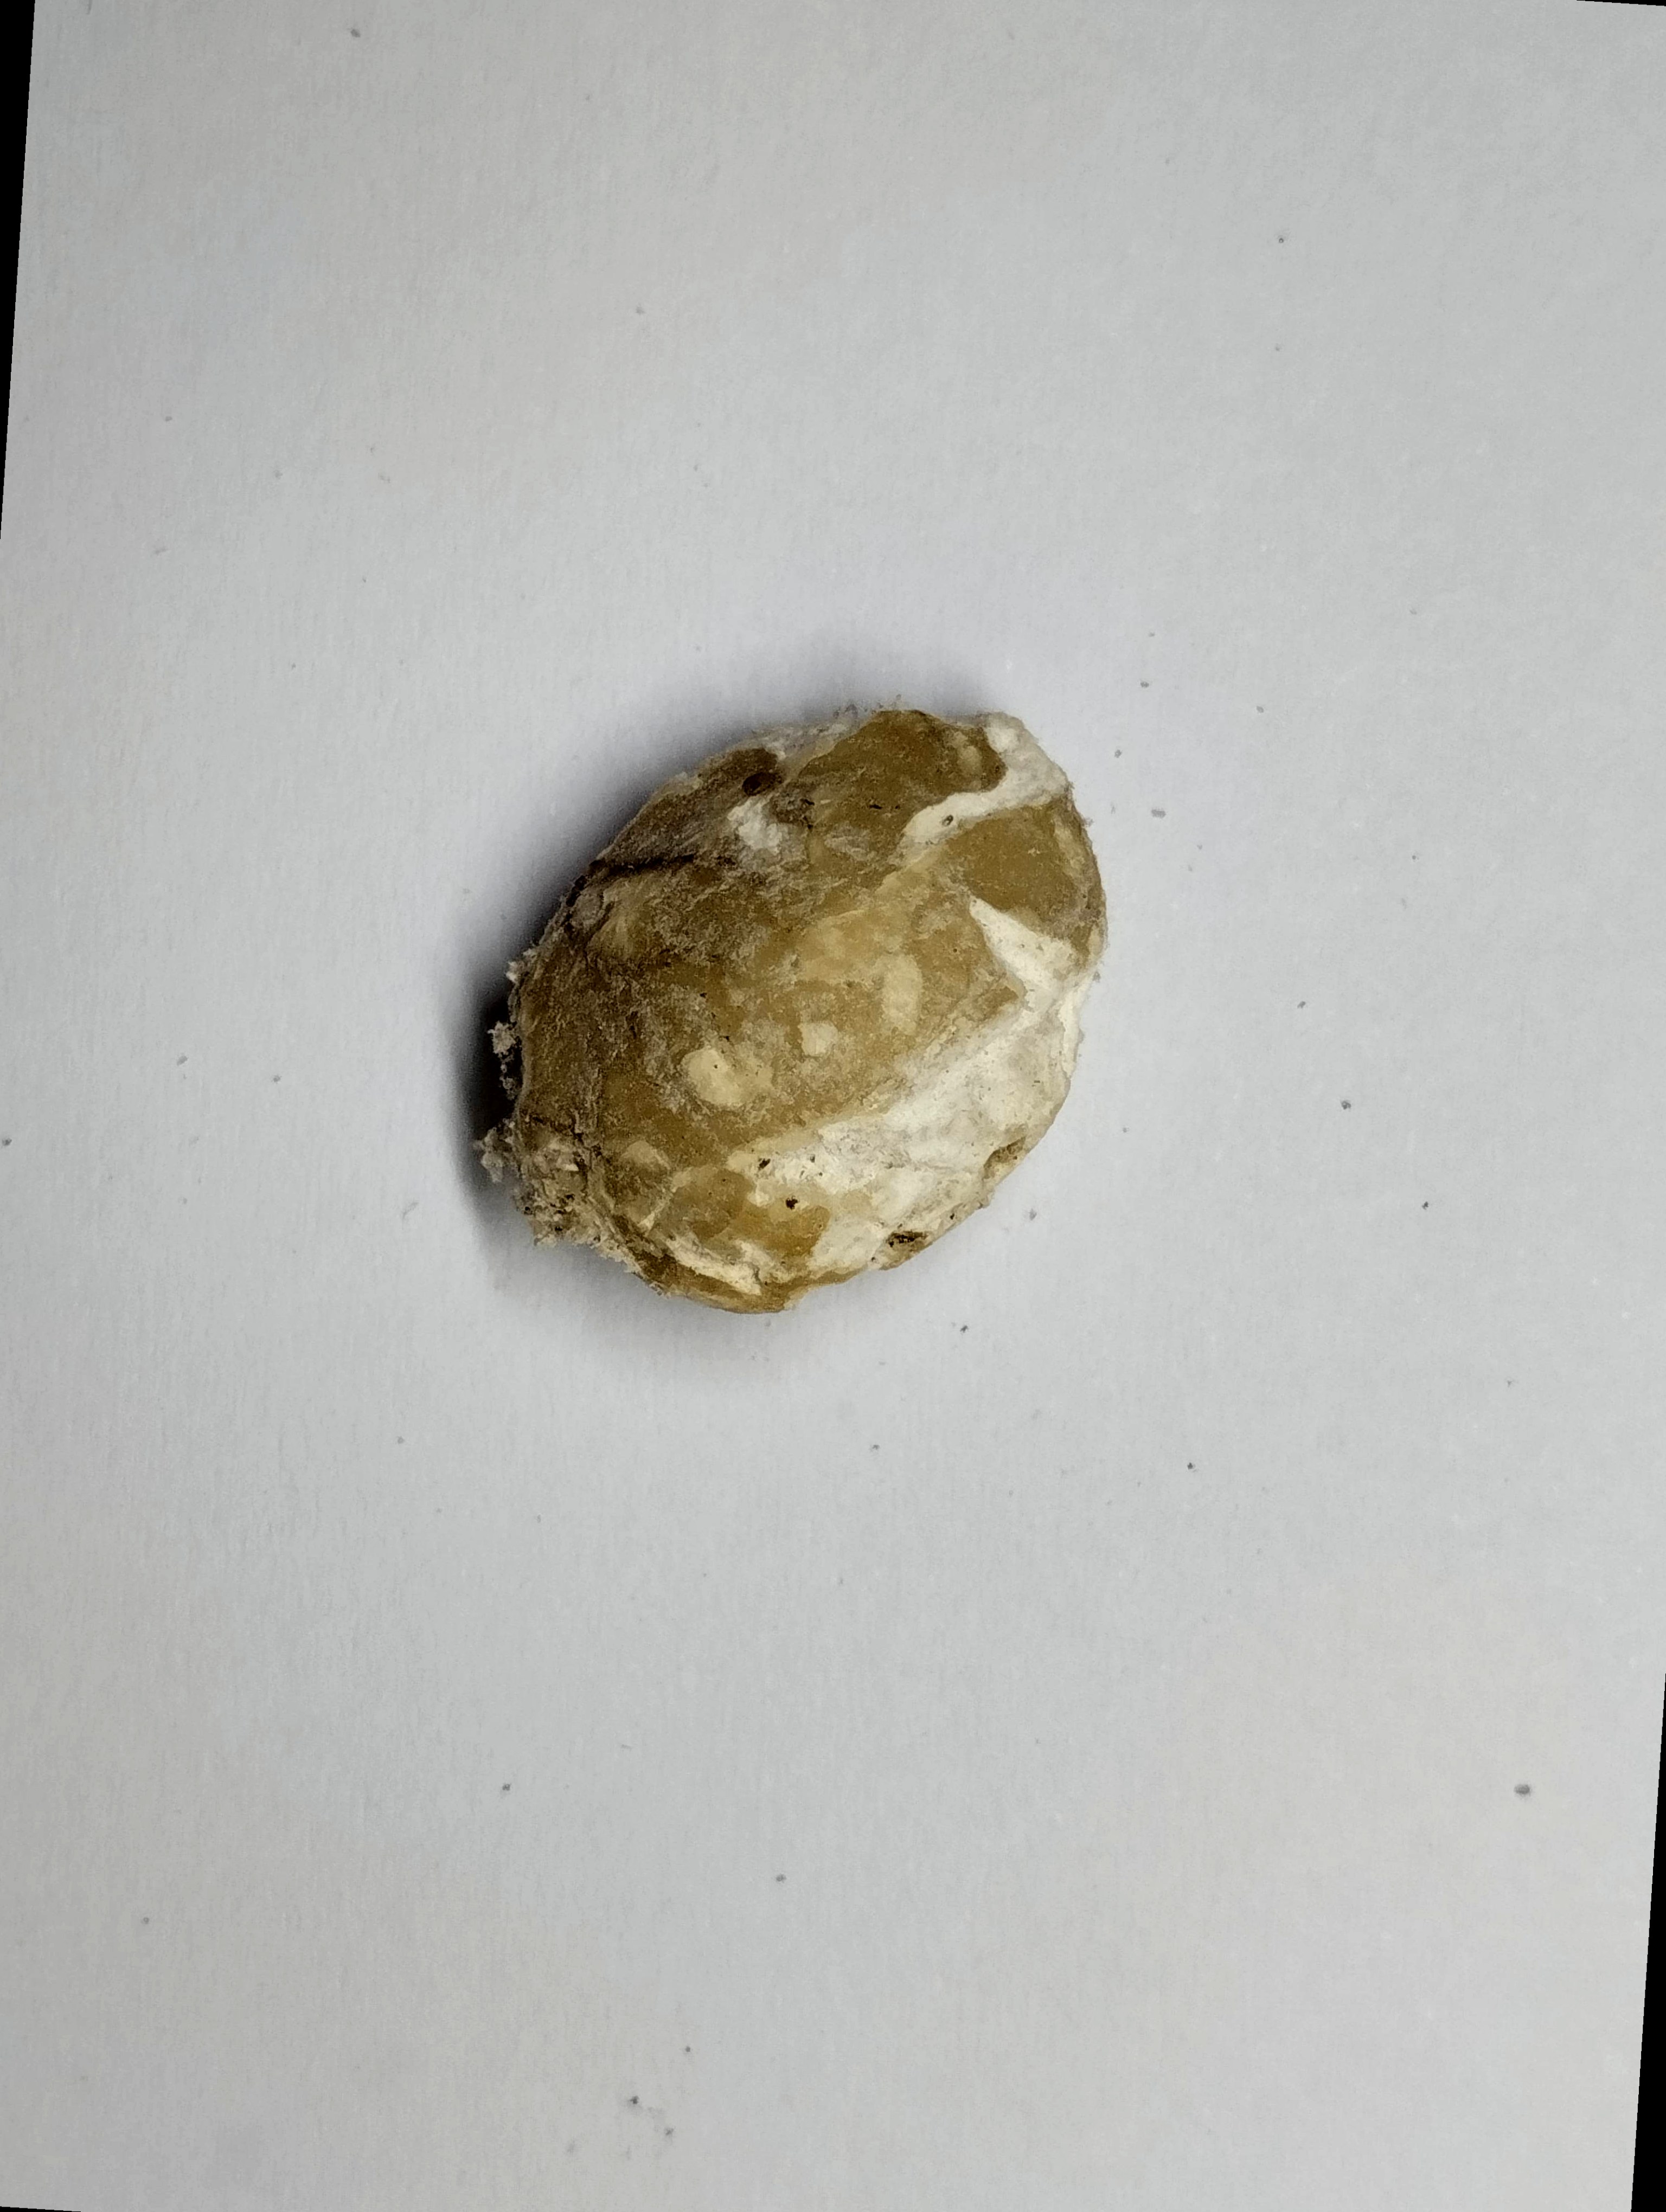
Label: rusak (damaged seed)